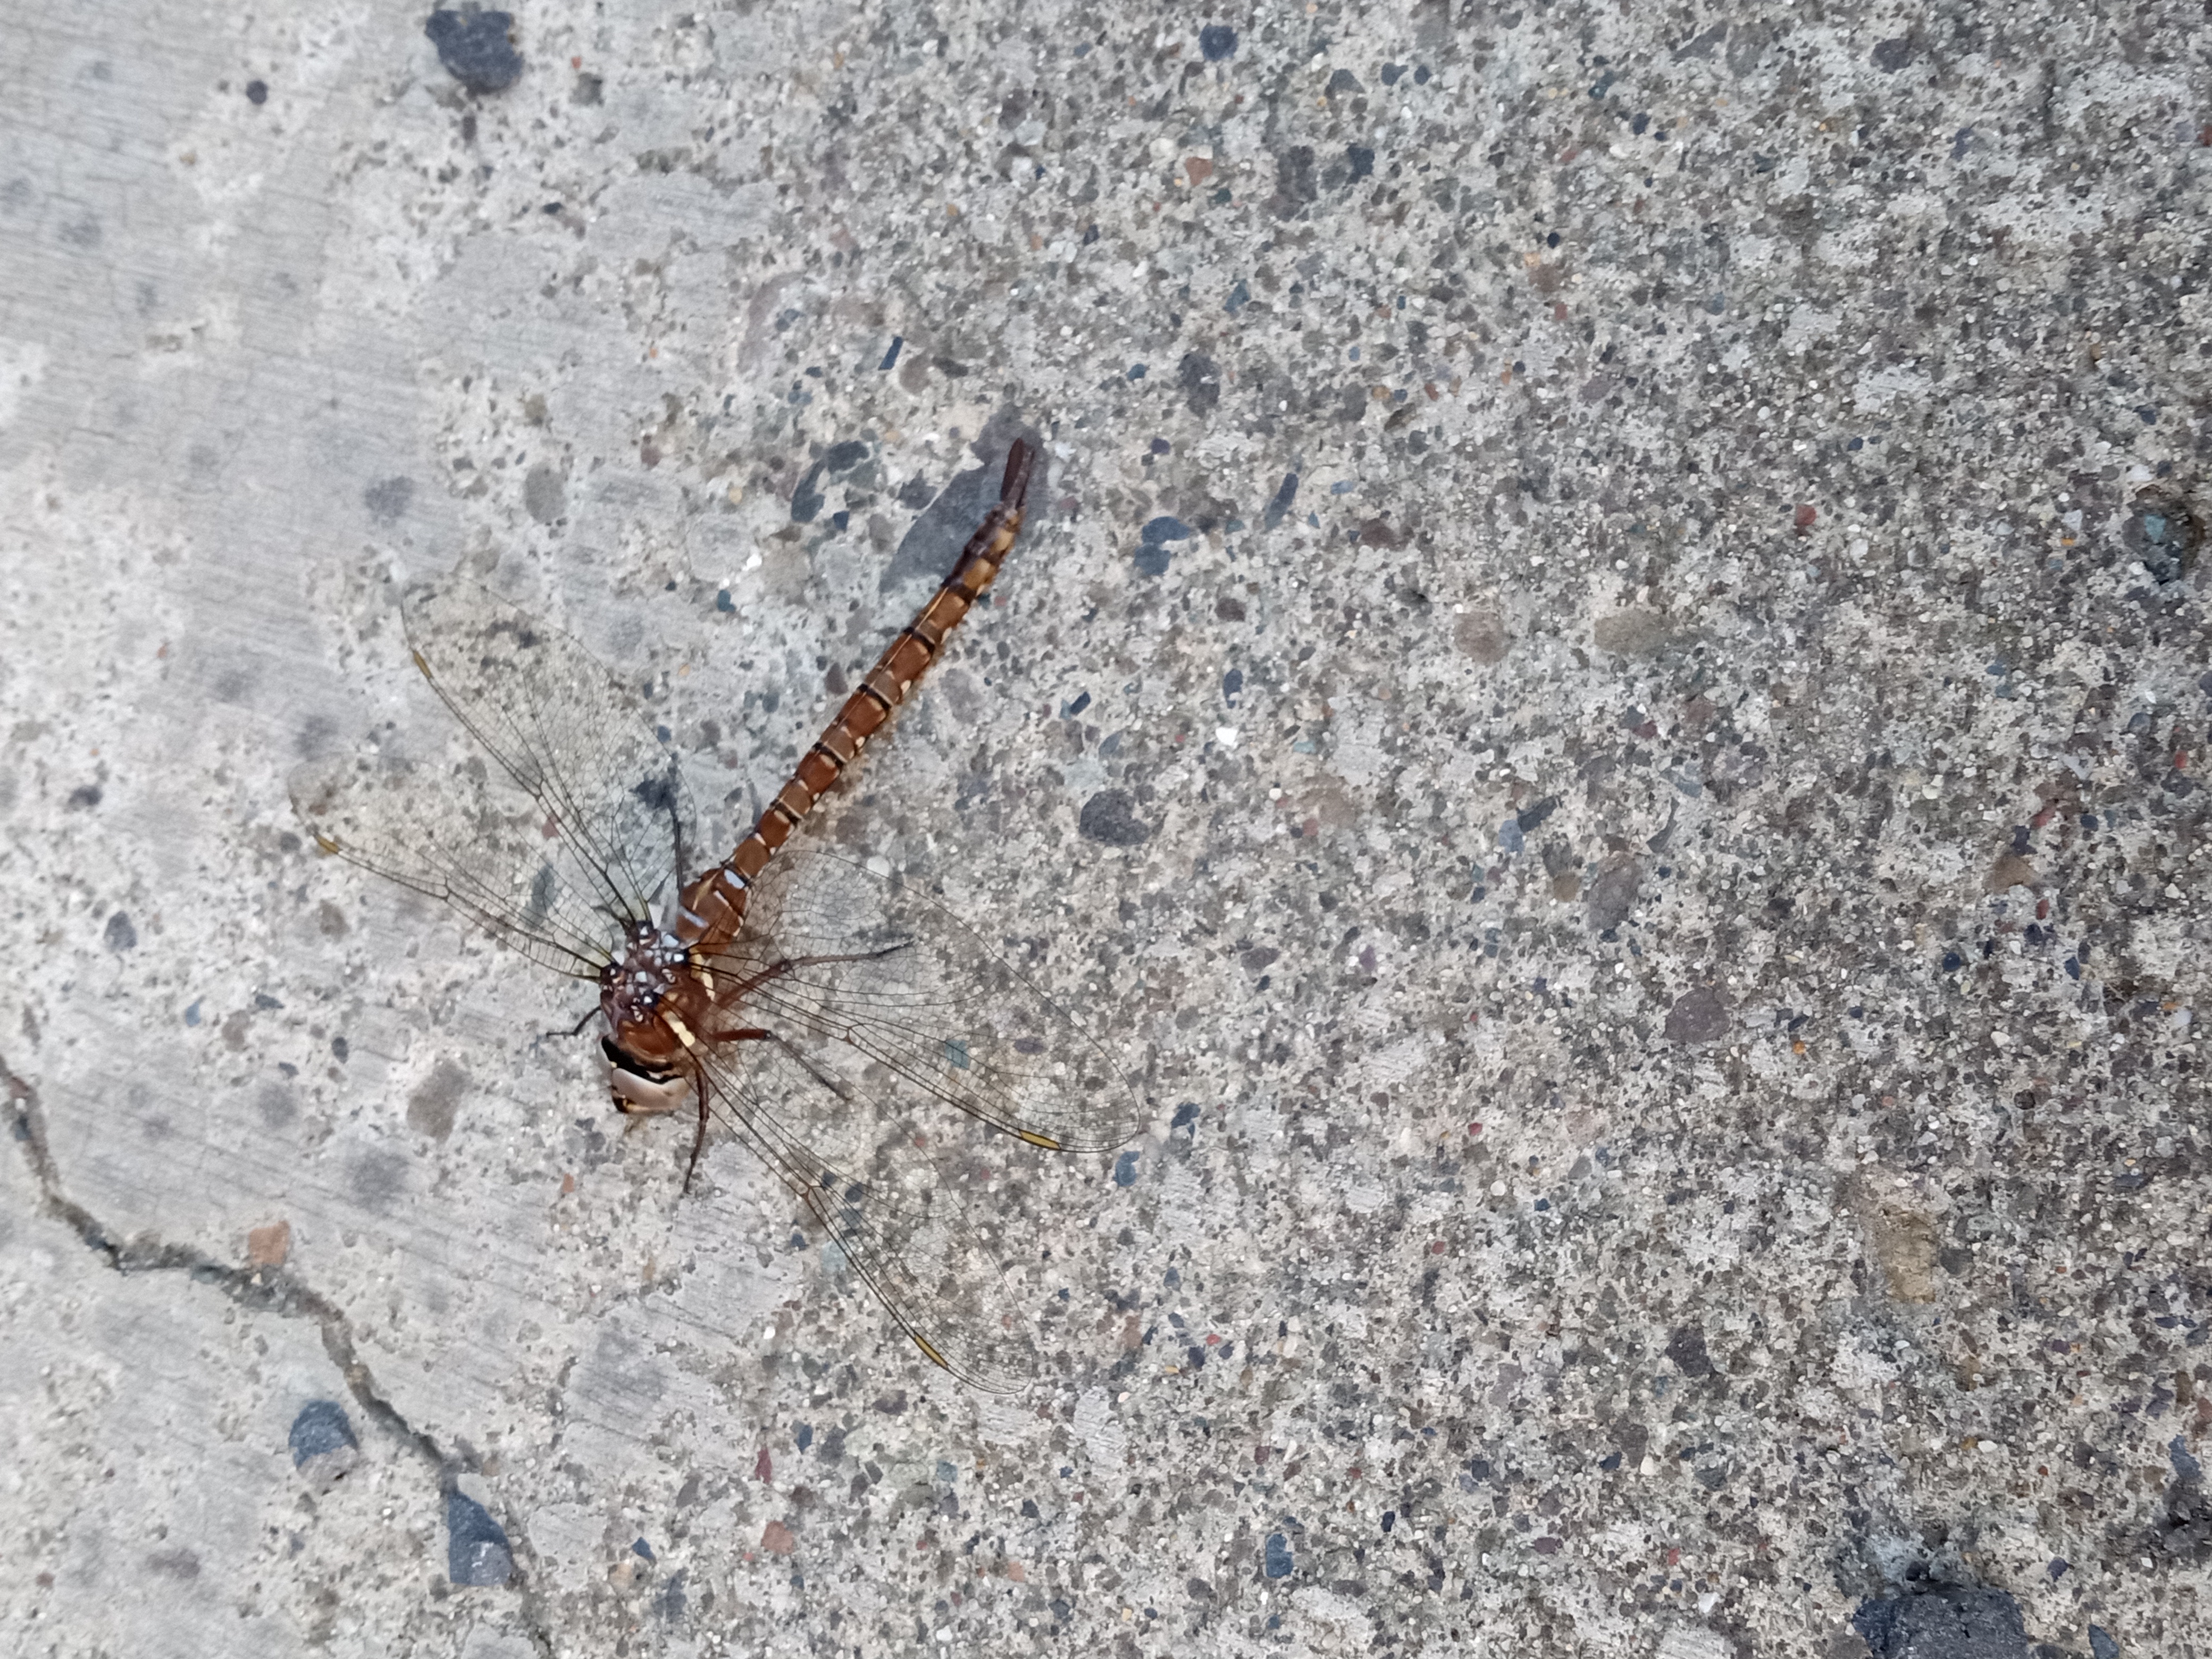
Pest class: predators